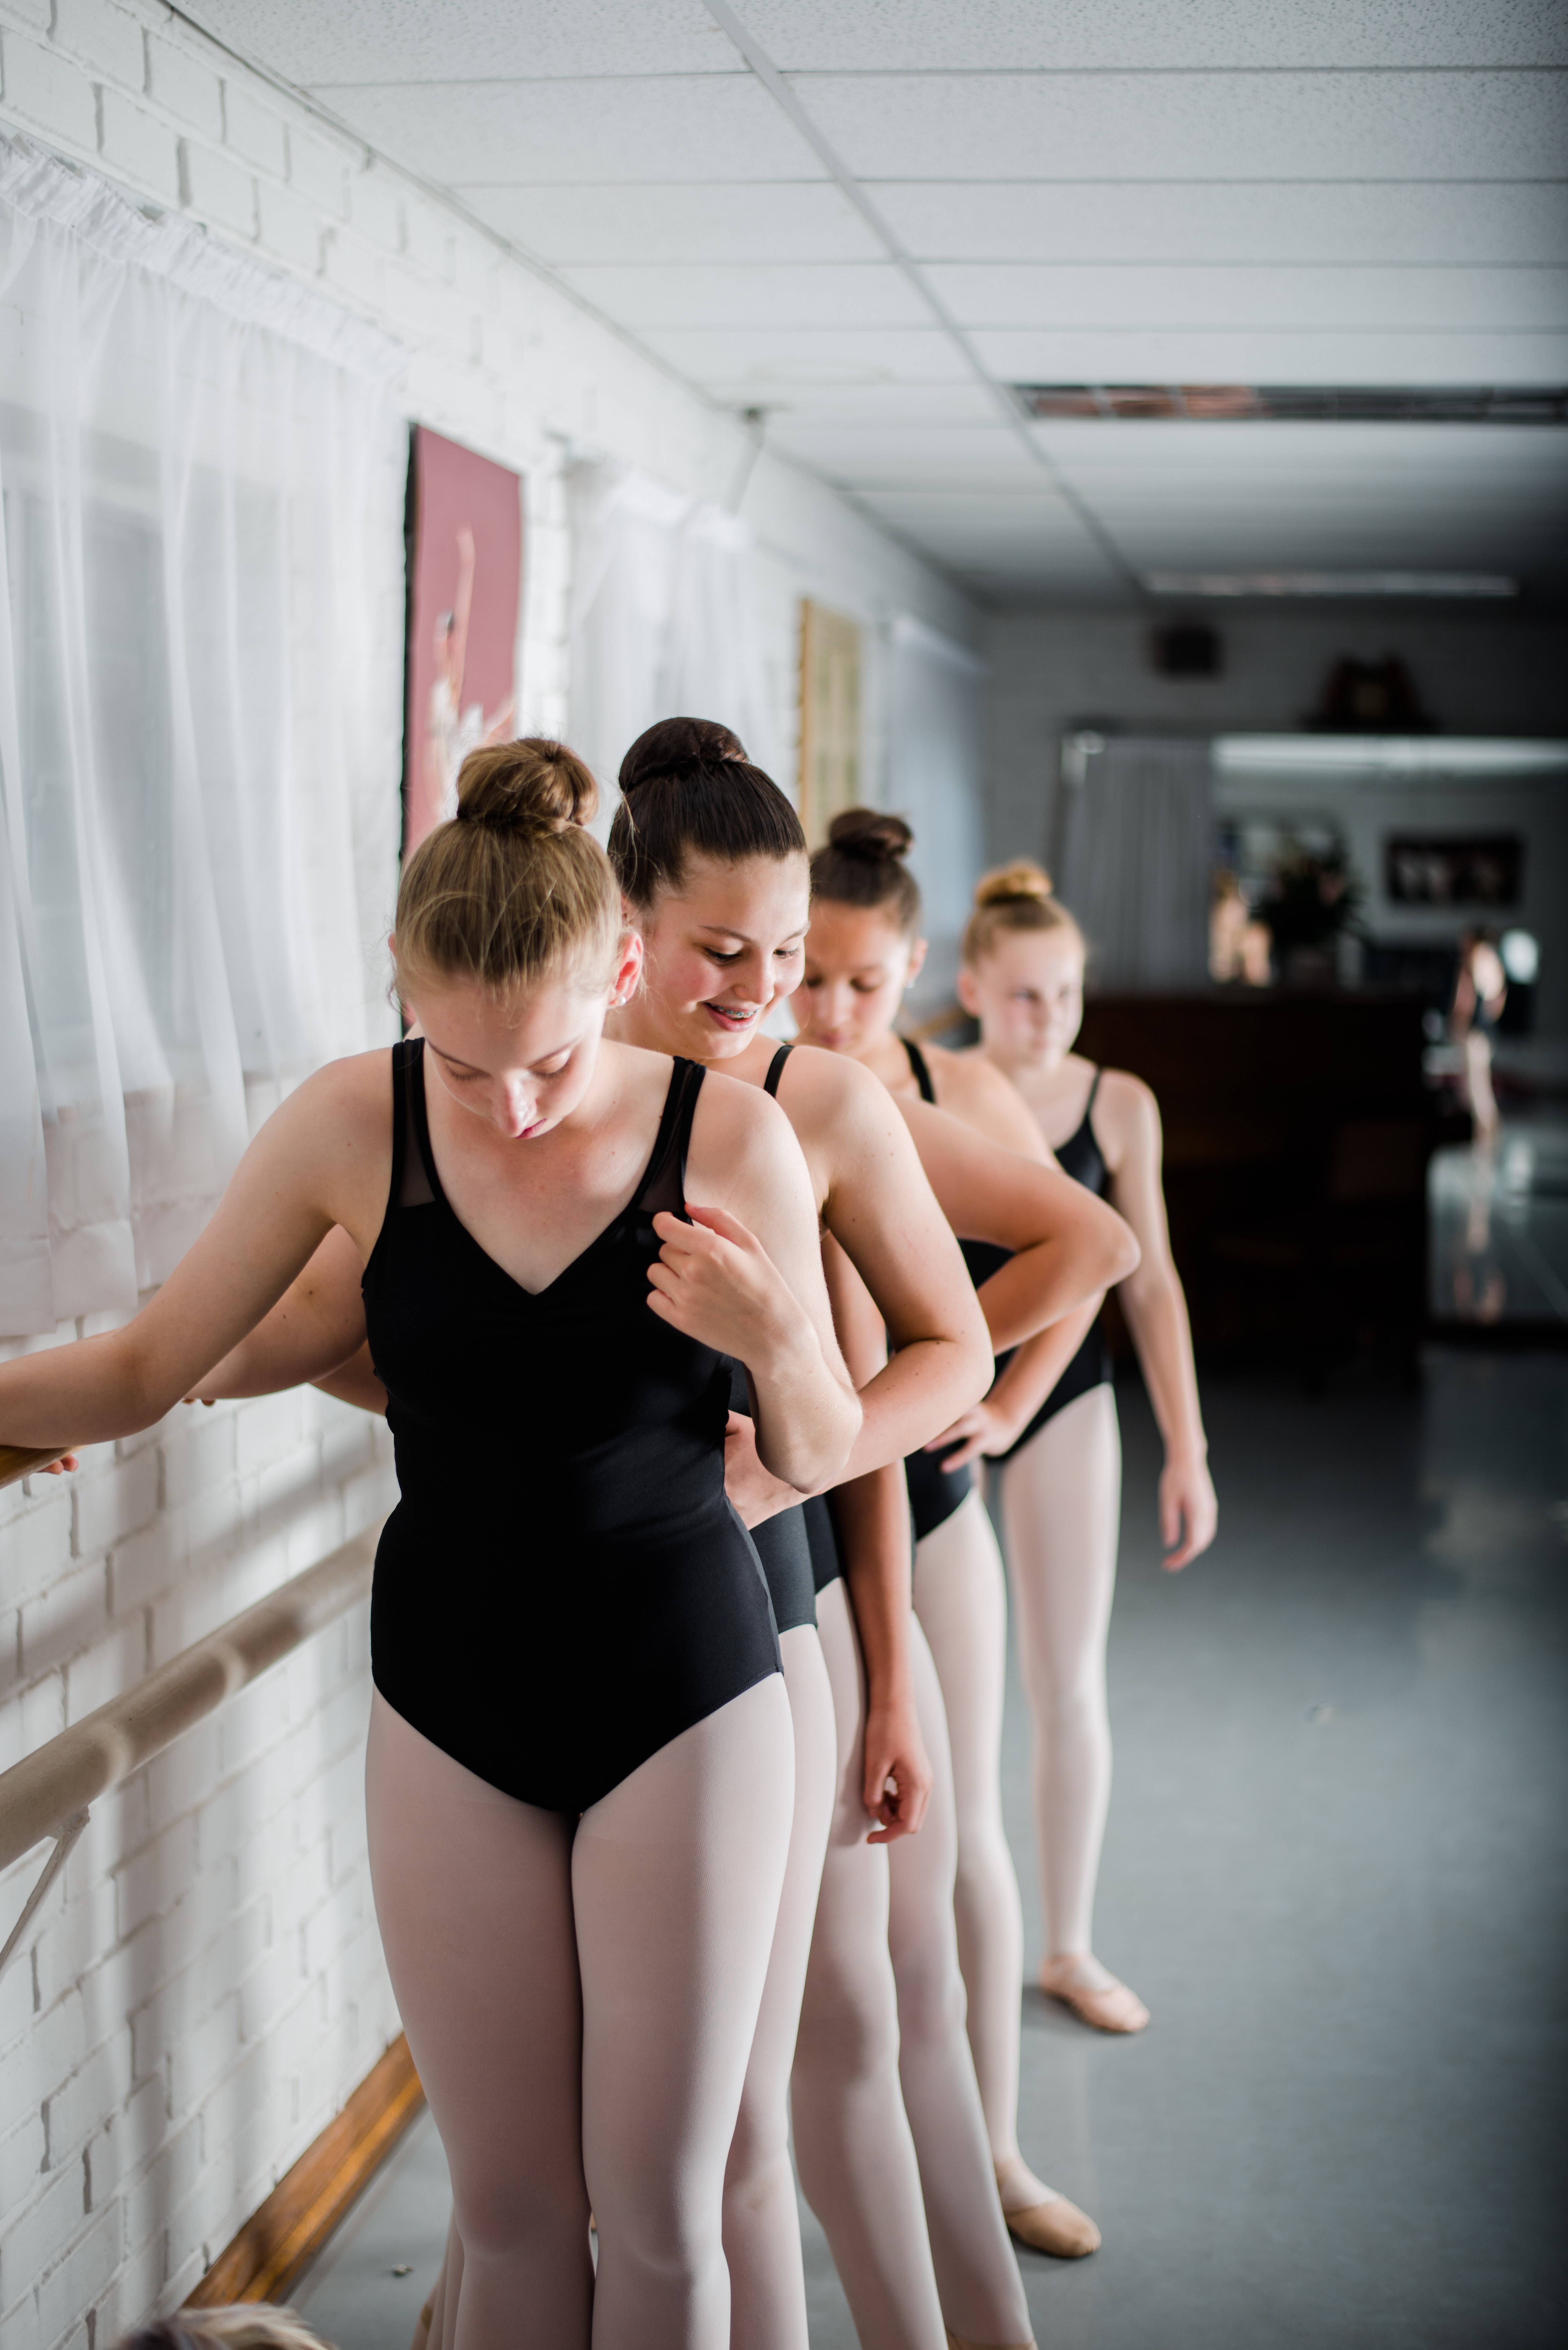
leotard, sportswear, ballet, dance, choreography, performing arts, footwear, Ballet master, Pointe shoe, performance, ballet dancer, dancer, event, shoe, performance art, costume, modern dance, child